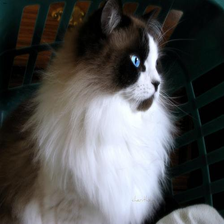
Species: cat
Breed: Ragdoll